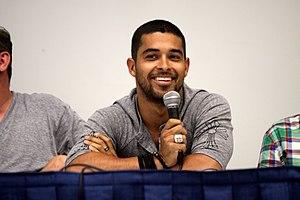
Wilmer Valderrama est un acteur et scénariste américano-vénézuélien et colombien, né le 30 janvier 1980 à Miami.